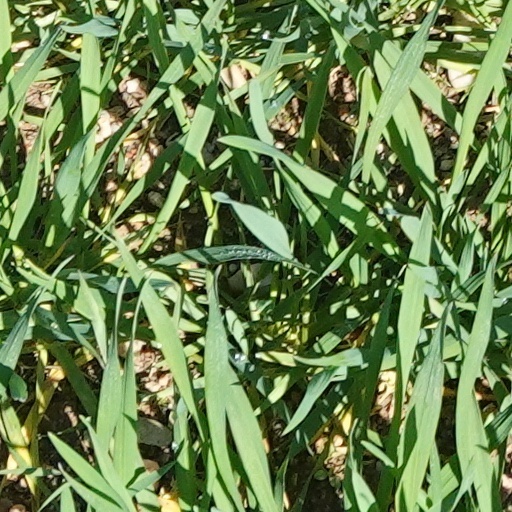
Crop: wheat